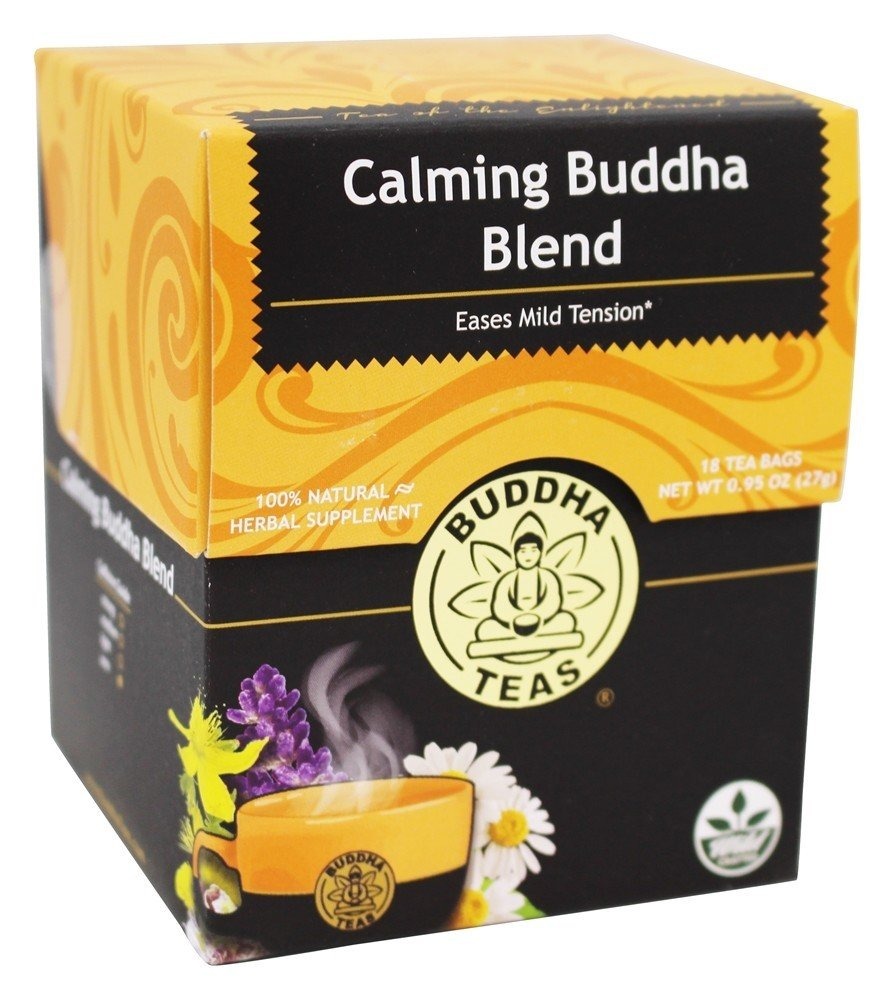
Item Name: Tea,Calm Blend
Value: 1.0
Unit: Count

Price: 6.39